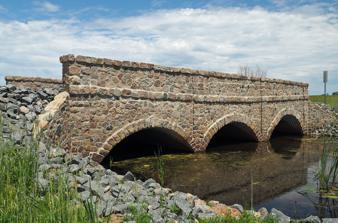
Building: Bridge L7075
Country: United States of America
Year built: 1942
United States historic place Bridge No. L7075 U.S. National Register of Historic Places Bridge L7075 from the southwest Show map of Minnesota Show map of the United States Location 290th Street over Turtle Creek, Hartford Township, Minnesota Coordinates 46°2′56.8″N 94°48′46.5″W / 46.049111°N 94.812917°W / 46.049111; -94.812917 Area .07 acres (0.028 ha) Built c. 1940, c. 1942 Built by Works Progress Administration Architect Todd County Highway Department MPS Iron and Steel Bridges in Minnesota MPS NRHP reference No. 16000158 Designated April 12, 2016 Bridge L7075 is a historic arch bridge in Hartford Township, Minnesota , United States.  It was initially built around 1940 by the Works Progress Administration with a modular corrugated iron product called Multi Plate for the arches and a masonry façade.  The bridge was expanded with a third arch around 1942. It was listed on the National Register of Historic Places as Bridge No. L7075 in 2016 for having local significance in the theme of engineering.  It was nominated for being a distinctive example of the era's Multi Plate arch bridges and for the fine workmanship embodied in its WPA rustic architecture with Neoclassical detailing. Detail of the modular Multi Plate arch construction See also List of bridges on the National Register of Historic Places in Minnesota National Register of Historic Places listings in Todd County, Minnesota References